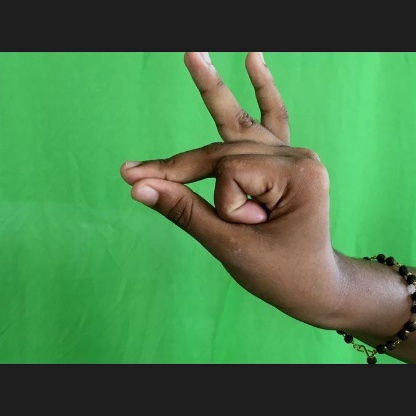
Mudra: Bramaram